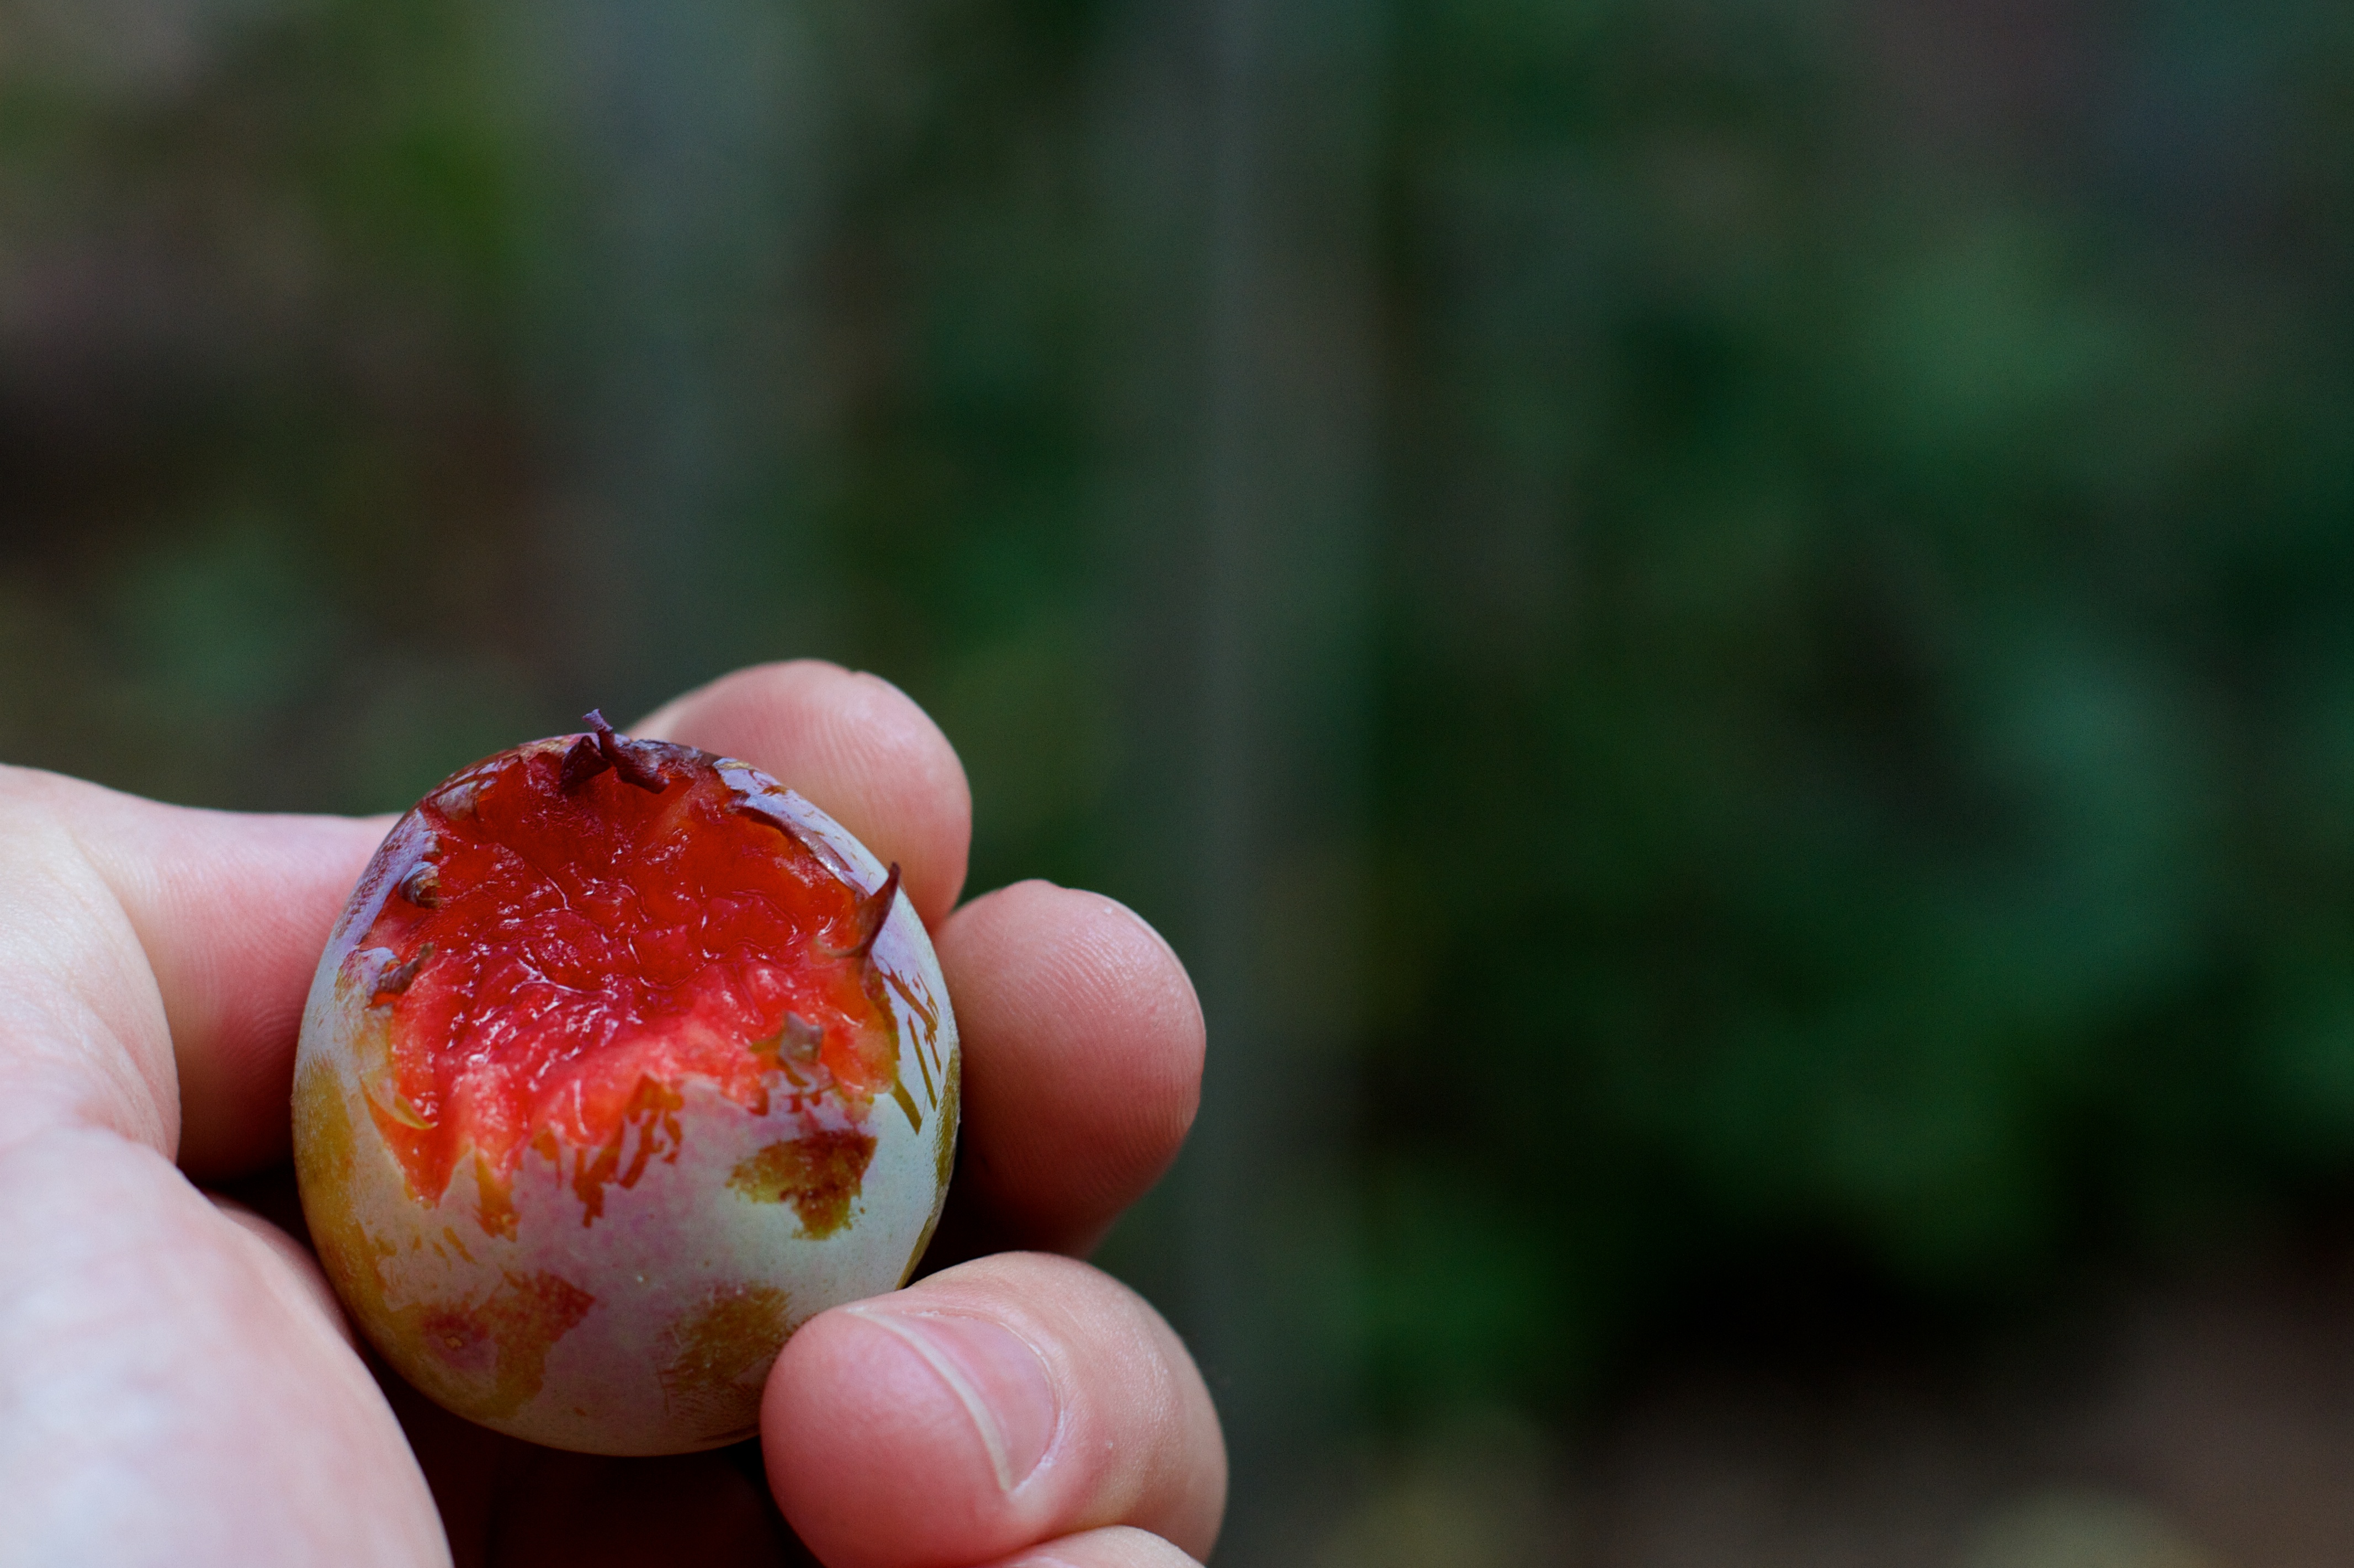
branch, plant, photography, fruit, leaf, flower, food, produce, autumn, flora, close up, plum, 2015365, macro photography, flowering plant, land plant